Marvin Banks Perry Jr.

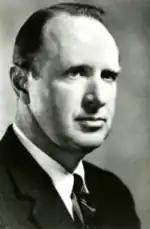

Marvin Banks Perry Jr. (September 29, 1918 – December 12, 1994) was an American academic and college administrator who served as president of Goucher College and Agnes Scott College. He also was a professor of English at Washington and Lee University and at the University of Virginia.